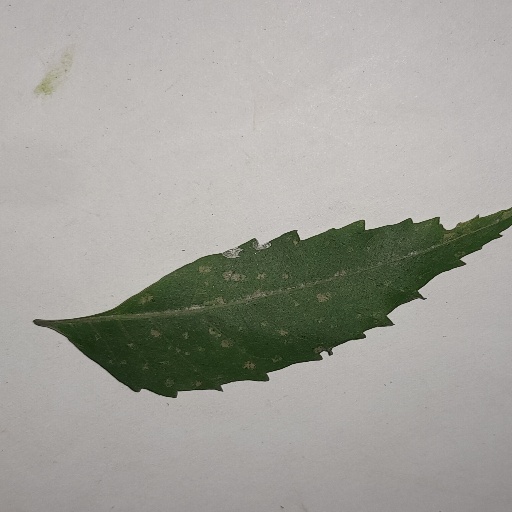
Species: Neem
Leaf condition: Powdery Mildew